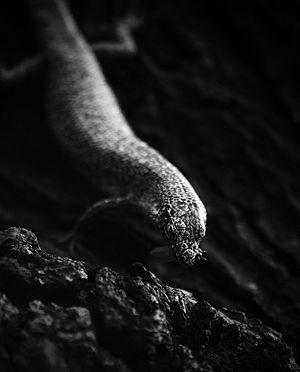
Trachylepis atlantica est une espèce de lézards de la famille des Scincidae que l'on rencontre sur l'archipel Fernando de Noronha au large de la côte nord-est du Brésil. Il est de couleur sombre avec quelques points plus clairs, et mesure généralement 7 à 10 cm de long. Sa queue est longue et musclée, mais se brise facilement. Très répandu à Fernando de Noronha, c'est un mangeur opportuniste qui se nourrit à la fois d'insectes et de végétaux, ainsi que du nectar d'Erythrina velutina ou de miettes de biscuits, voire des œufs de sa propre espèce. Certaines espèces introduites sur l'île, comme le Chat domestique, s'attaquent à ce lézard et il est touché par divers vers parasites.